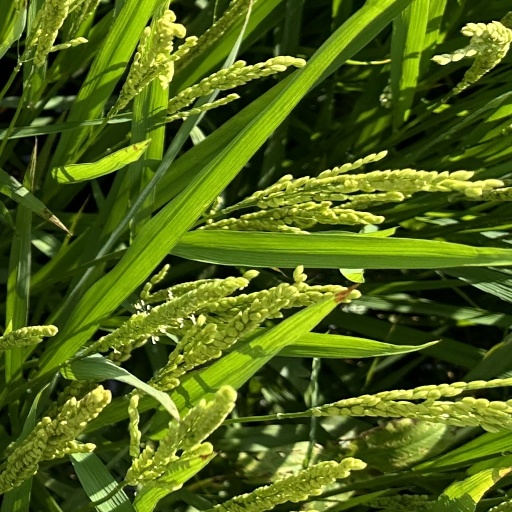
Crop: rice